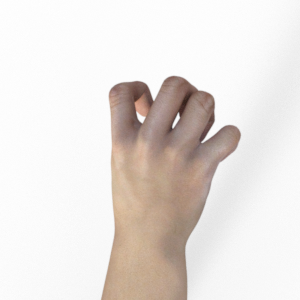
Label: rock